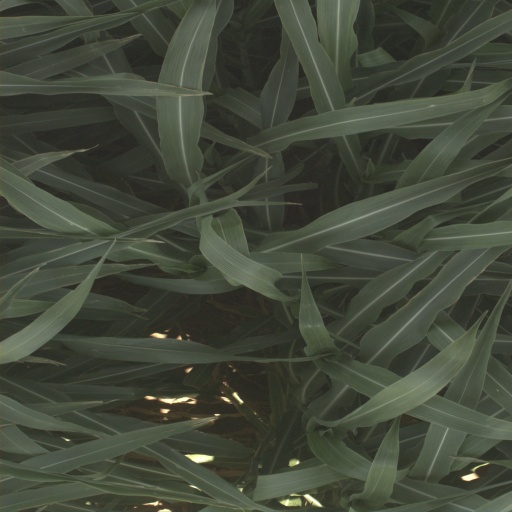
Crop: sorghum